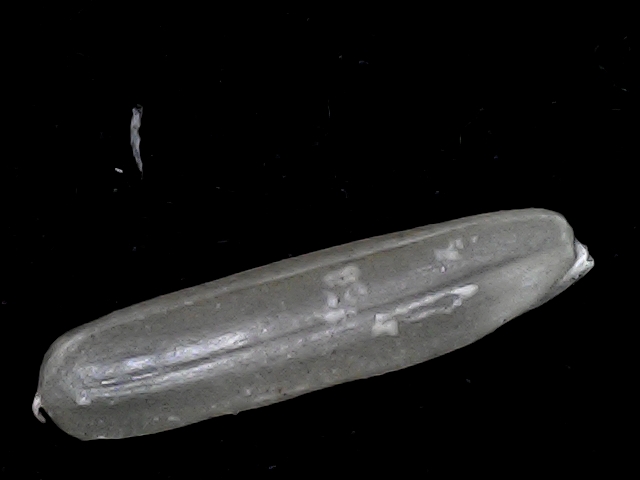
Rice variety: BD57